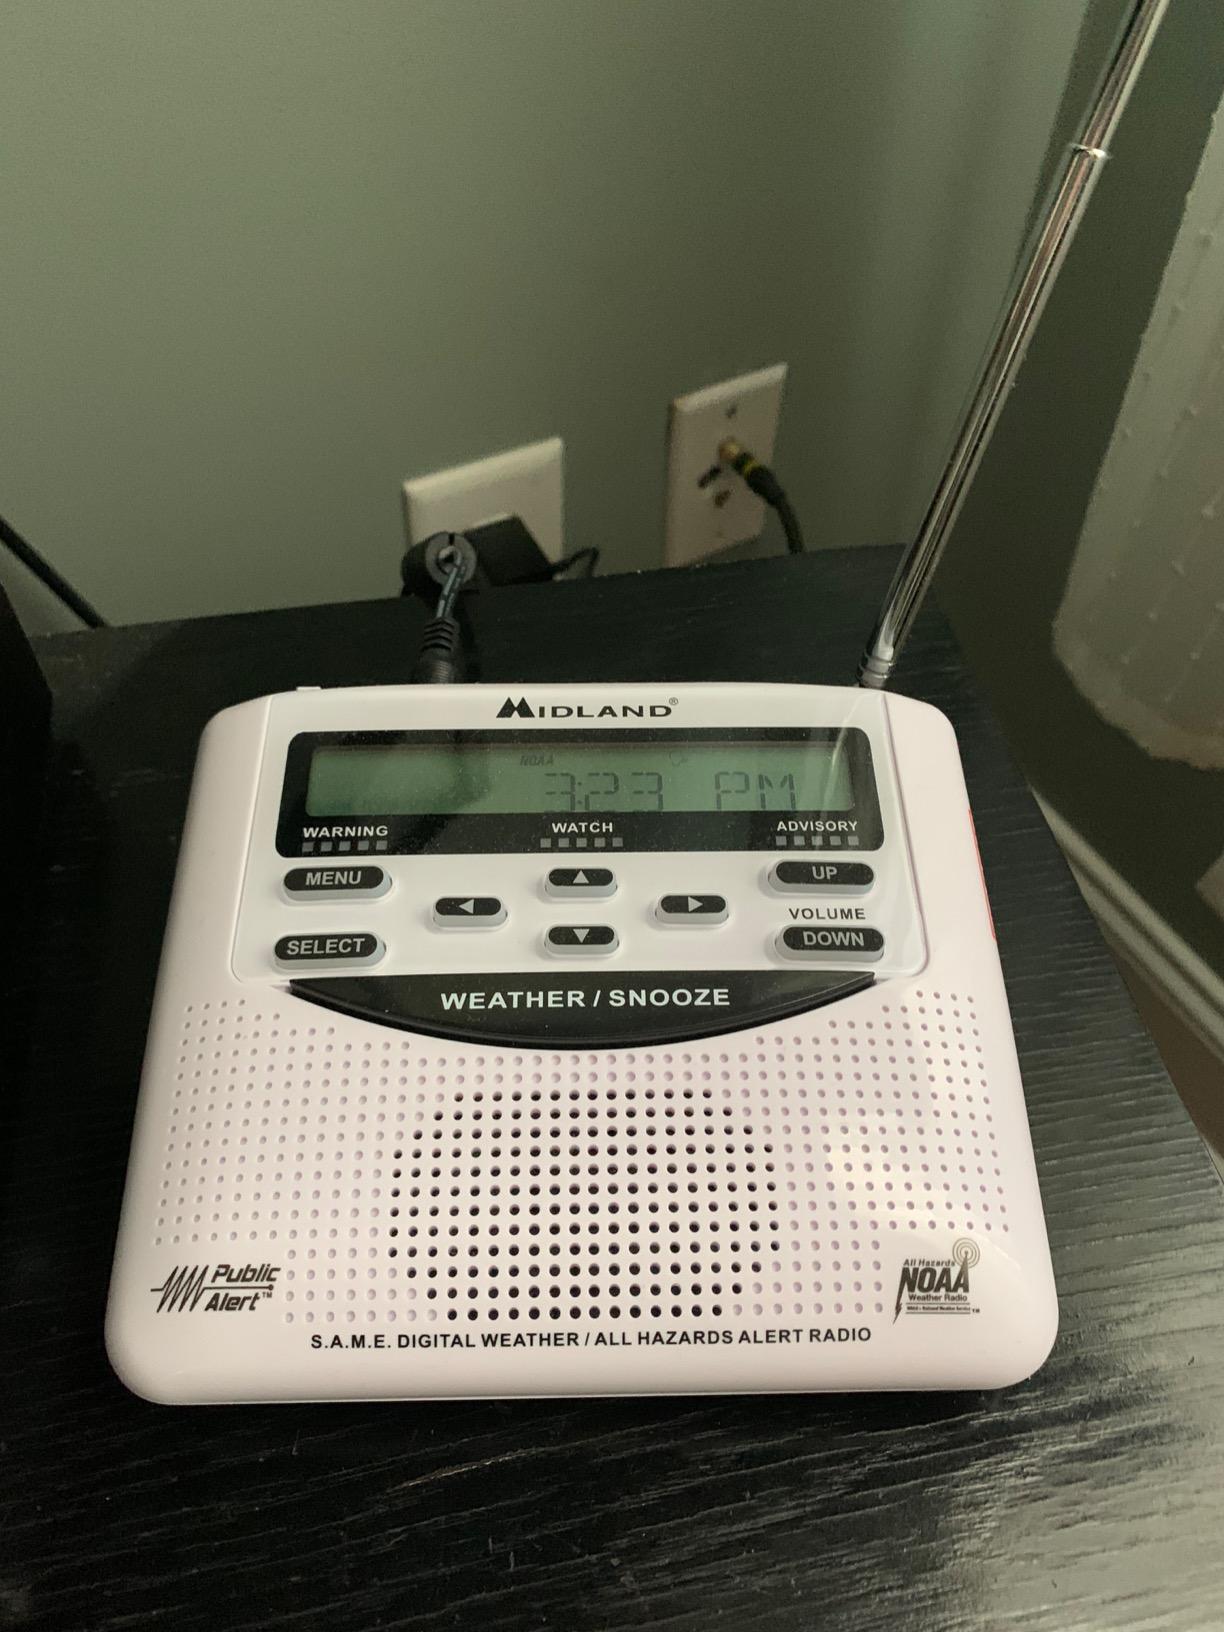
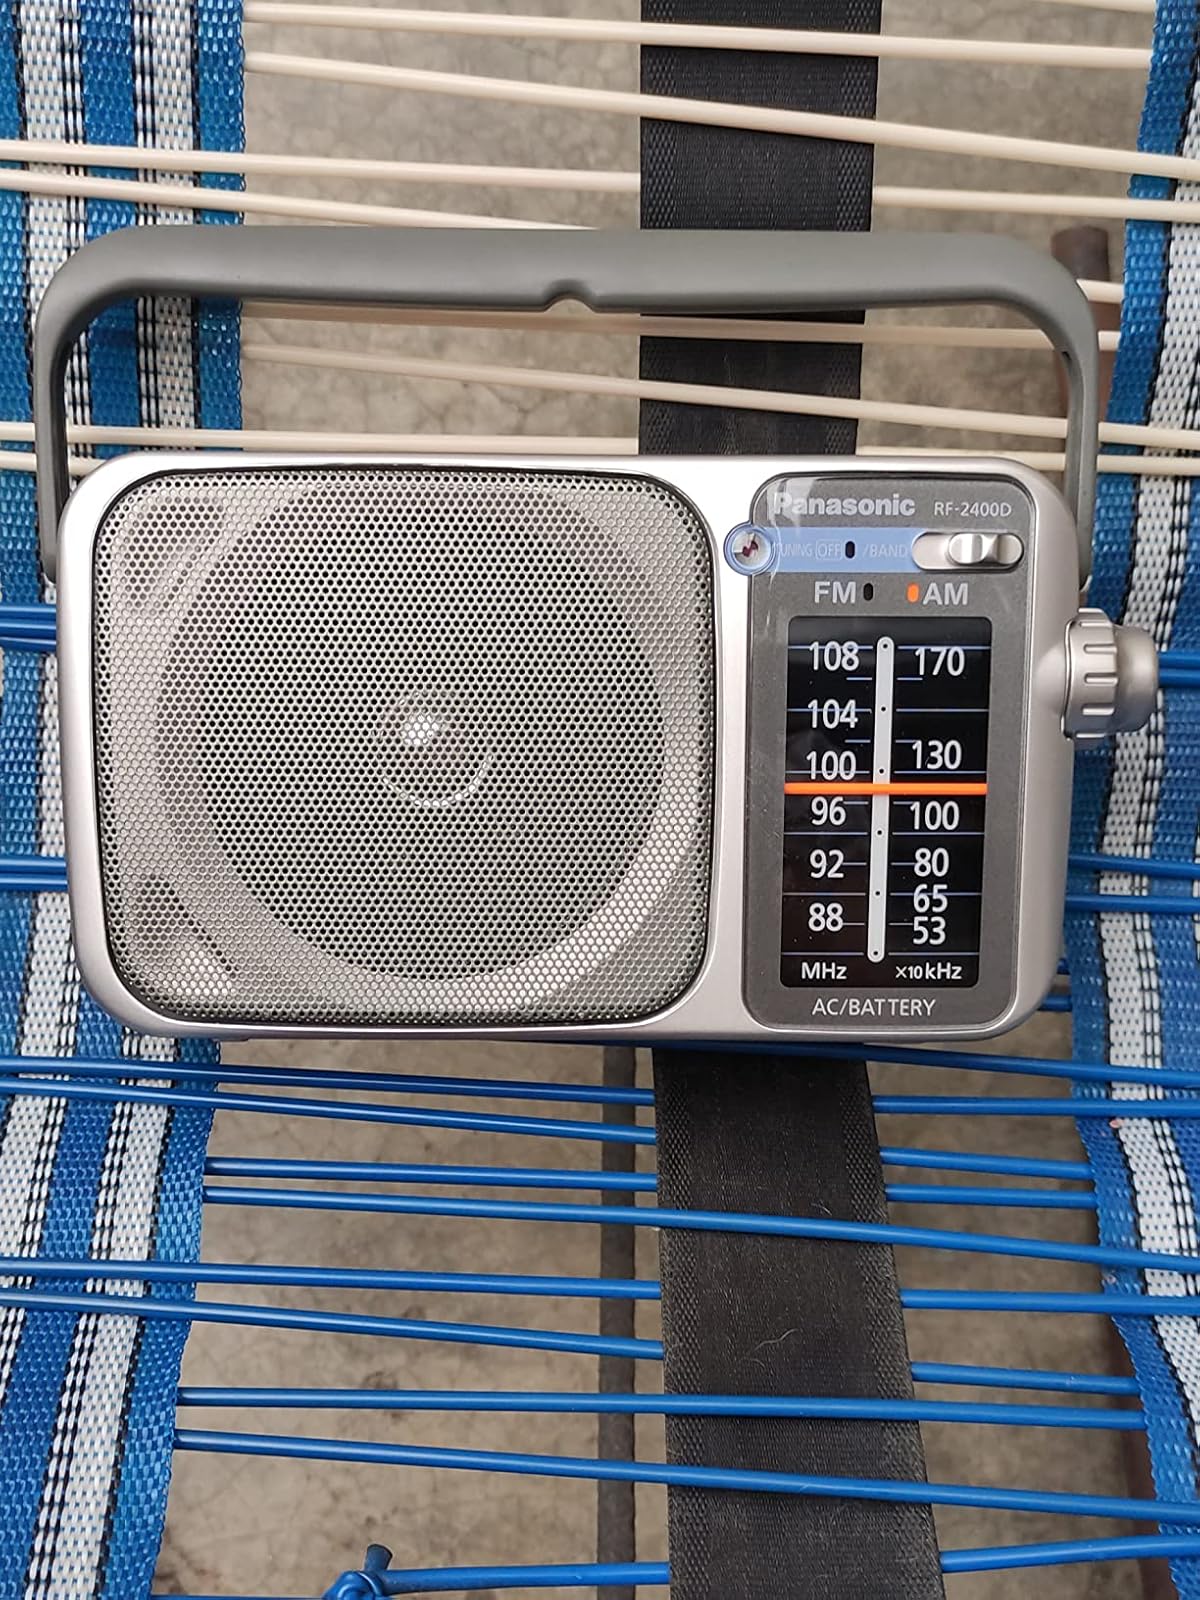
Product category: radio
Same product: no